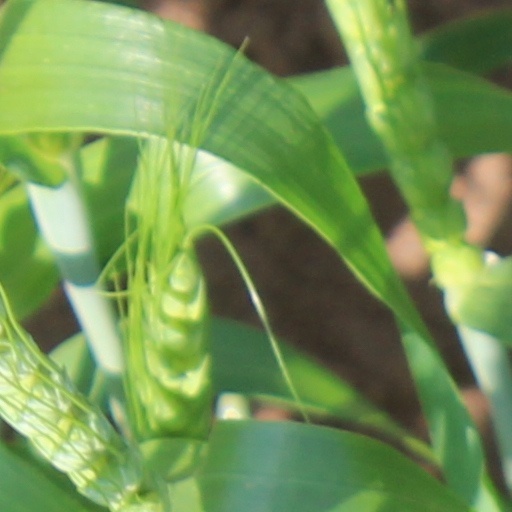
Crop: wheat